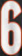
Number: 6